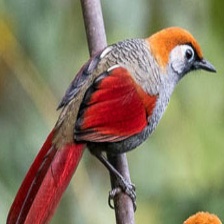
Species: RED TAILED THRUSH
Scientific name: NEOCOSSYPHUS RUFUS